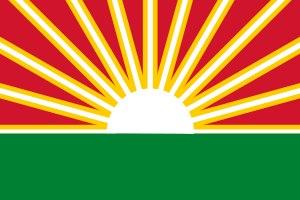
Voici listés ci-dessous les drapeaux des États du Venezuela